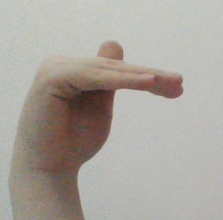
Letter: khaa